Opposition to the English Defence League

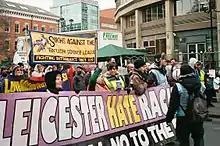
Counter-protest to the EDL held in Leicester in 2012

Britain's Islamic community was divided on how to deal with he EDL. In some cases, Muslims joined in with UAF counter-protests; when the EDL planned to march in Birmingham in September 2009, the head of the Birmingham Central Mosque, Muhammad Nasee, urged Muslims to do so against police advice.